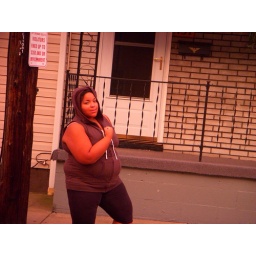
At dusk, underneath a street lamp. Still purple-ish sky, but with a yellow tint.